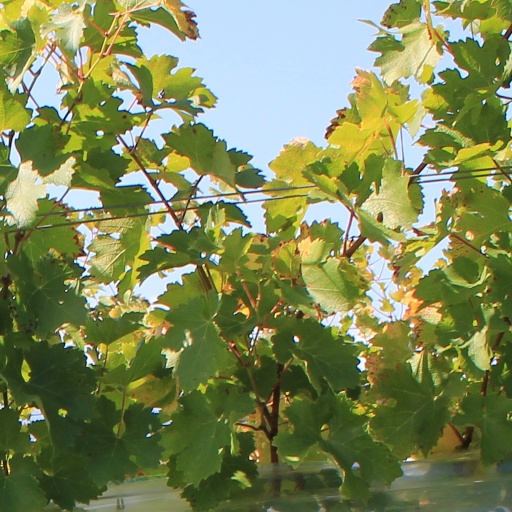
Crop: grape